Fort Campbell (Malta)

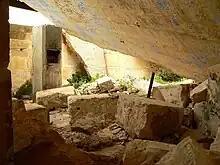
Collapsed roof of the gun control room of the Battery Observation Post

Since Fort Campbell was decommissioned, it has fallen into a state of neglect and disrepair. It still retains most of its original features, although many rooms are in ruins. The fort was vandalized repeatedly, and in 2004 the fire control position was completely destroyed by vandals. At some point, the iron beams that supported the roof of the barracks were stolen, and due to this some of the blocks have collapsed or are in danger of collapsing. Since the fort is abandoned, it is possible to enter, but parts of it are dangerous to visitors.